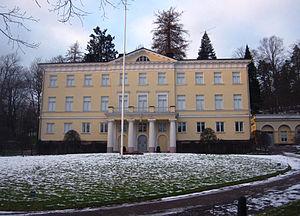
Charles Francesco Bassi est le premier directeur de la Direction des bâtiments de Finlande.